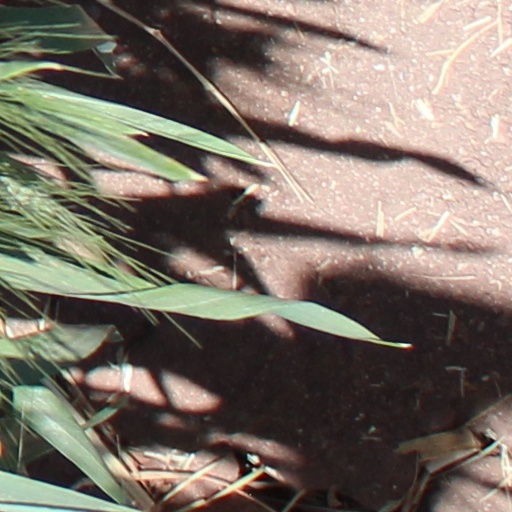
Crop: wheat